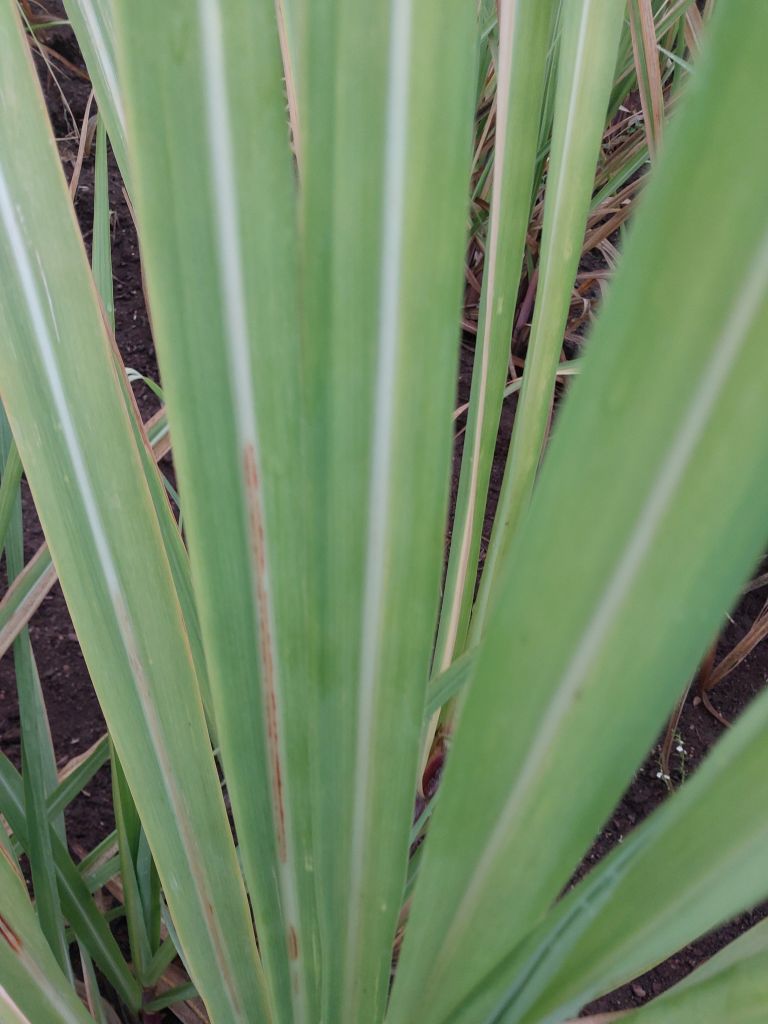
Label: Brown Spot